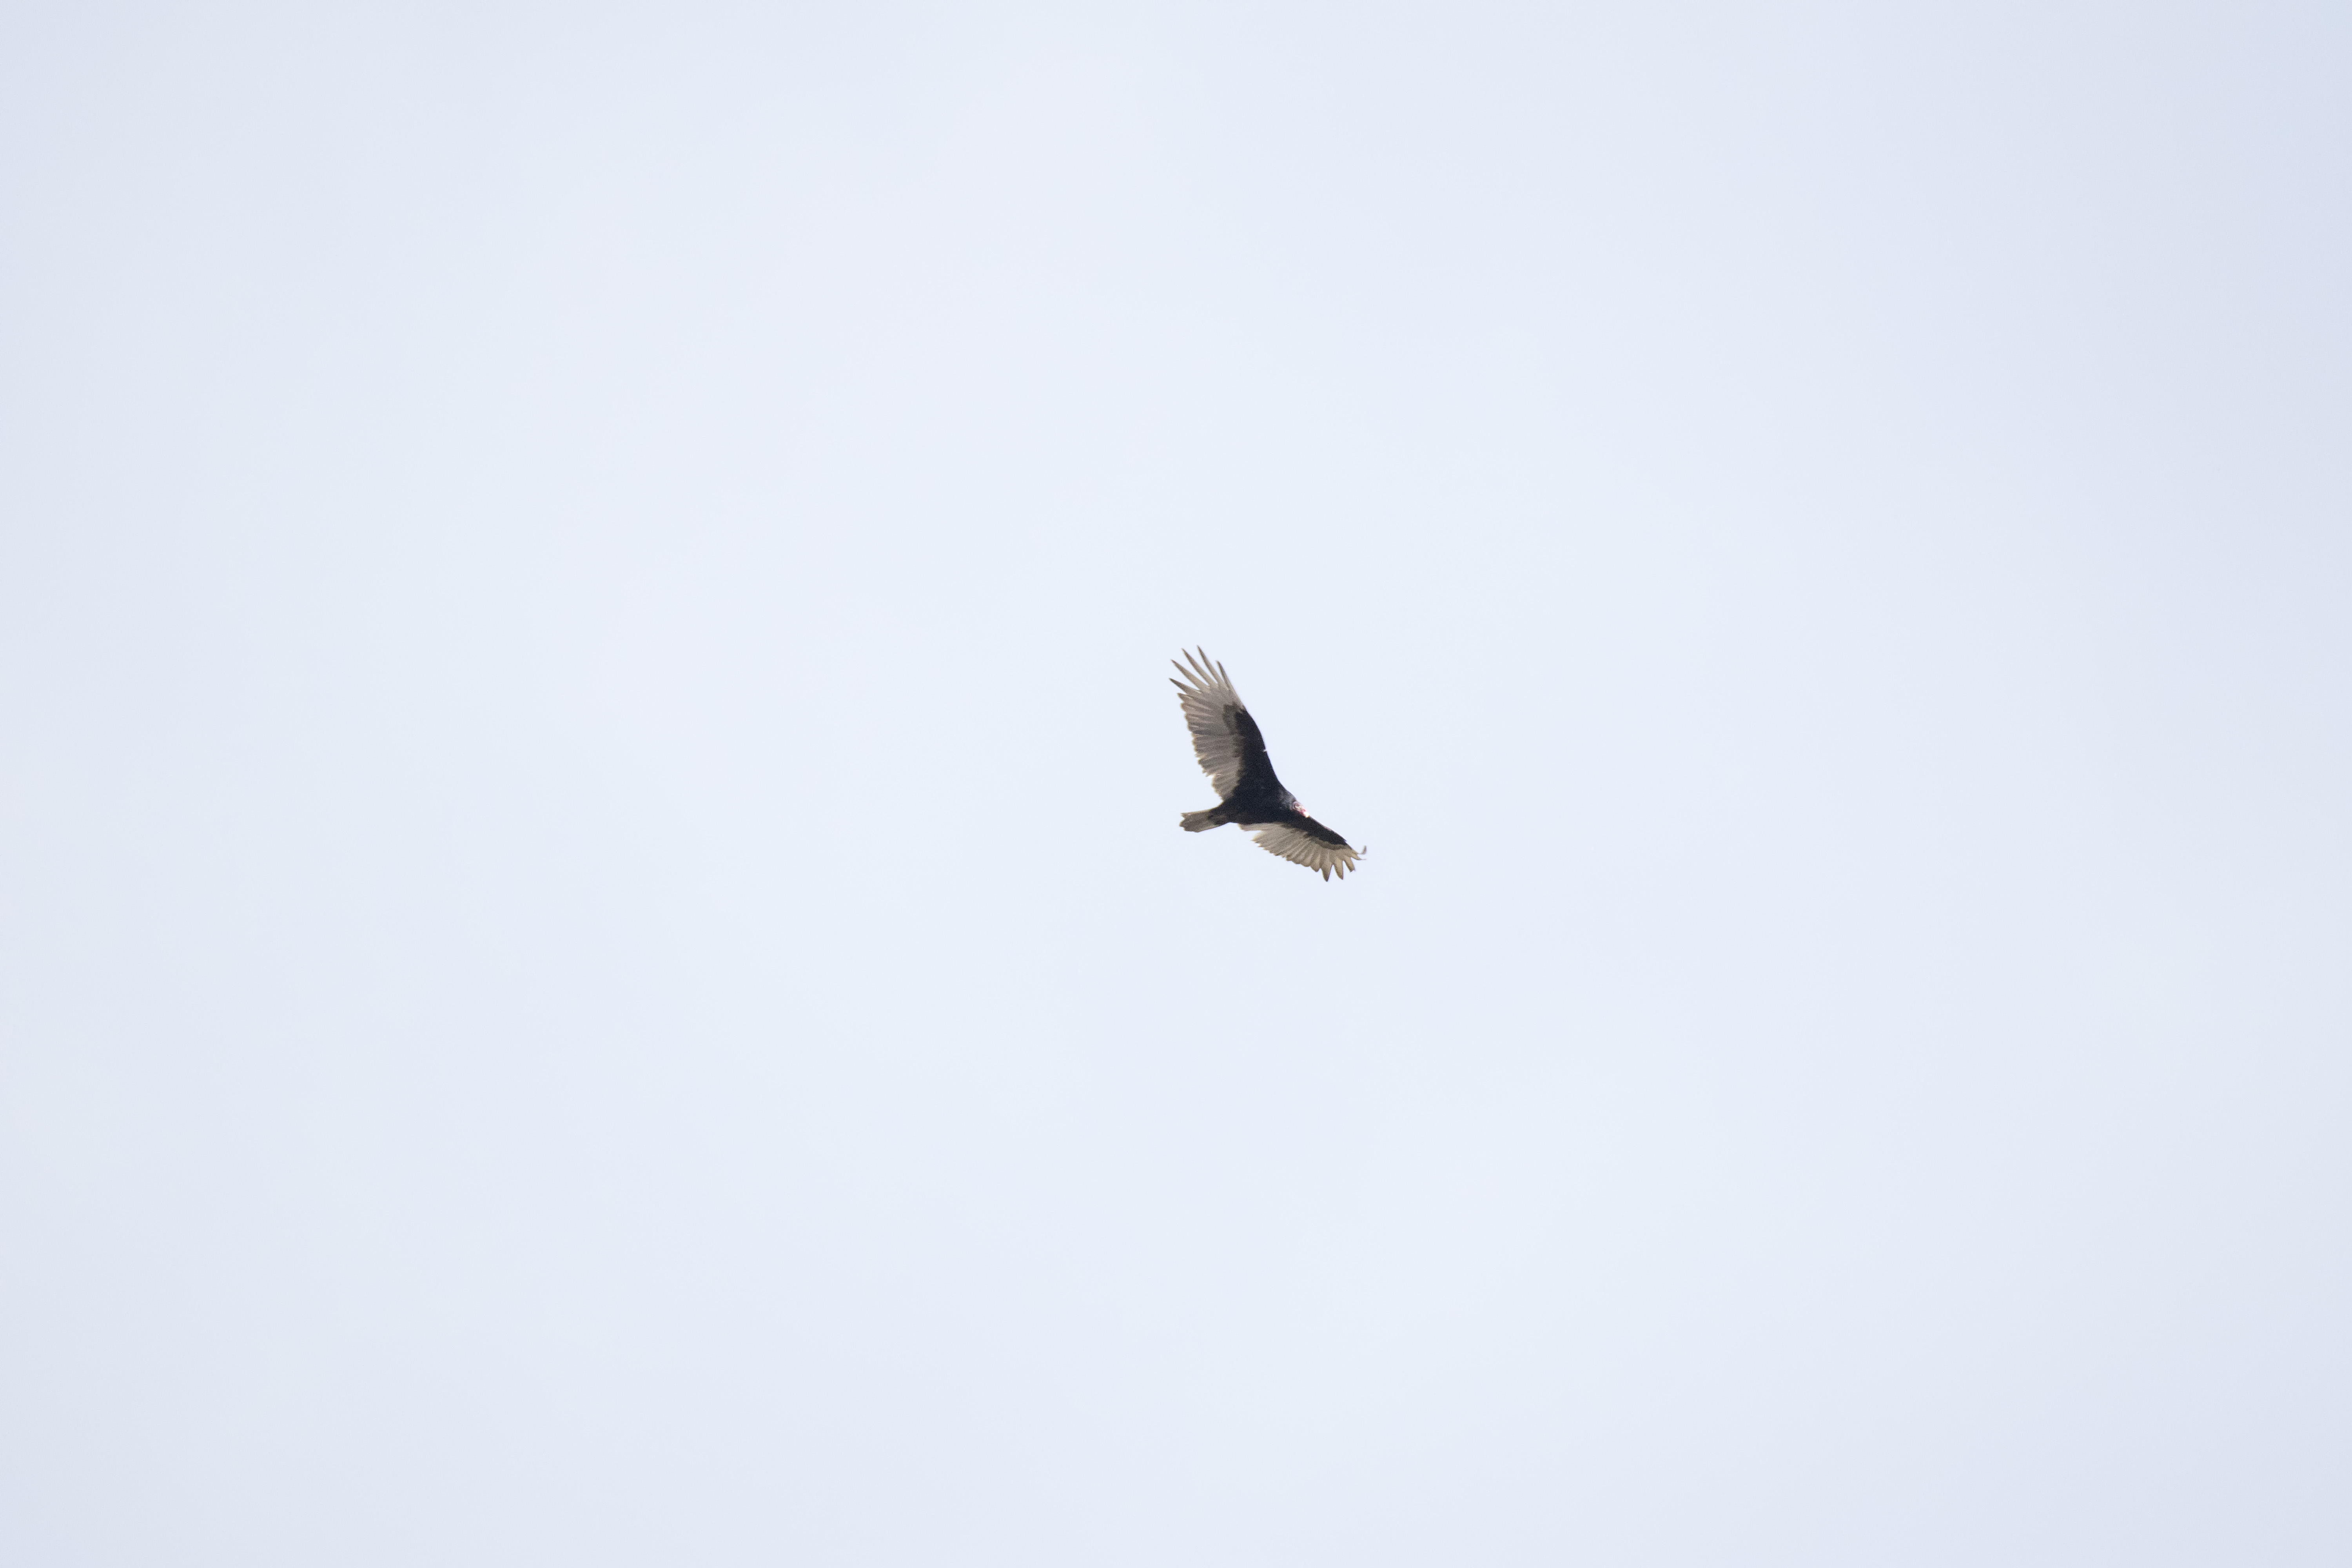
bird, wing, seabird, flight, canada, turkey, a, vertebrate, rouge, quebec, vulture, sherbrooke, oiseau, urubu, t te